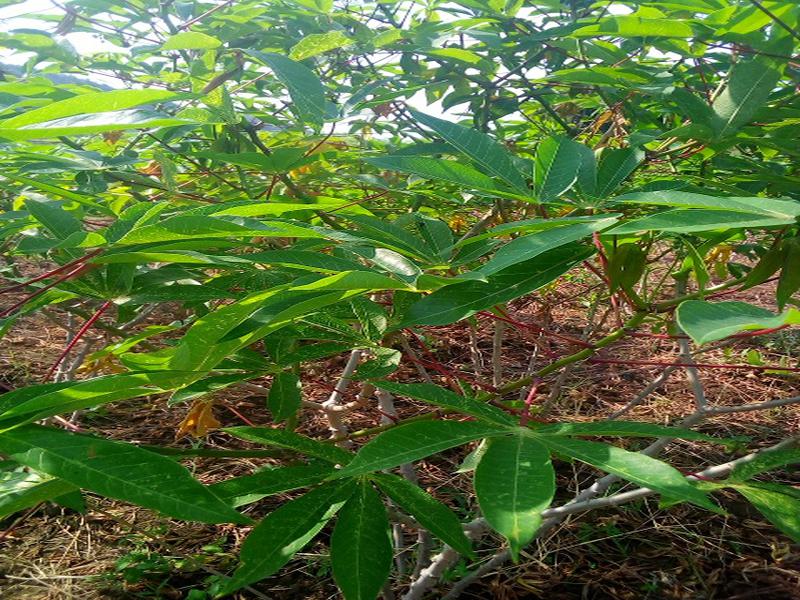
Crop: cassava
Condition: healthy